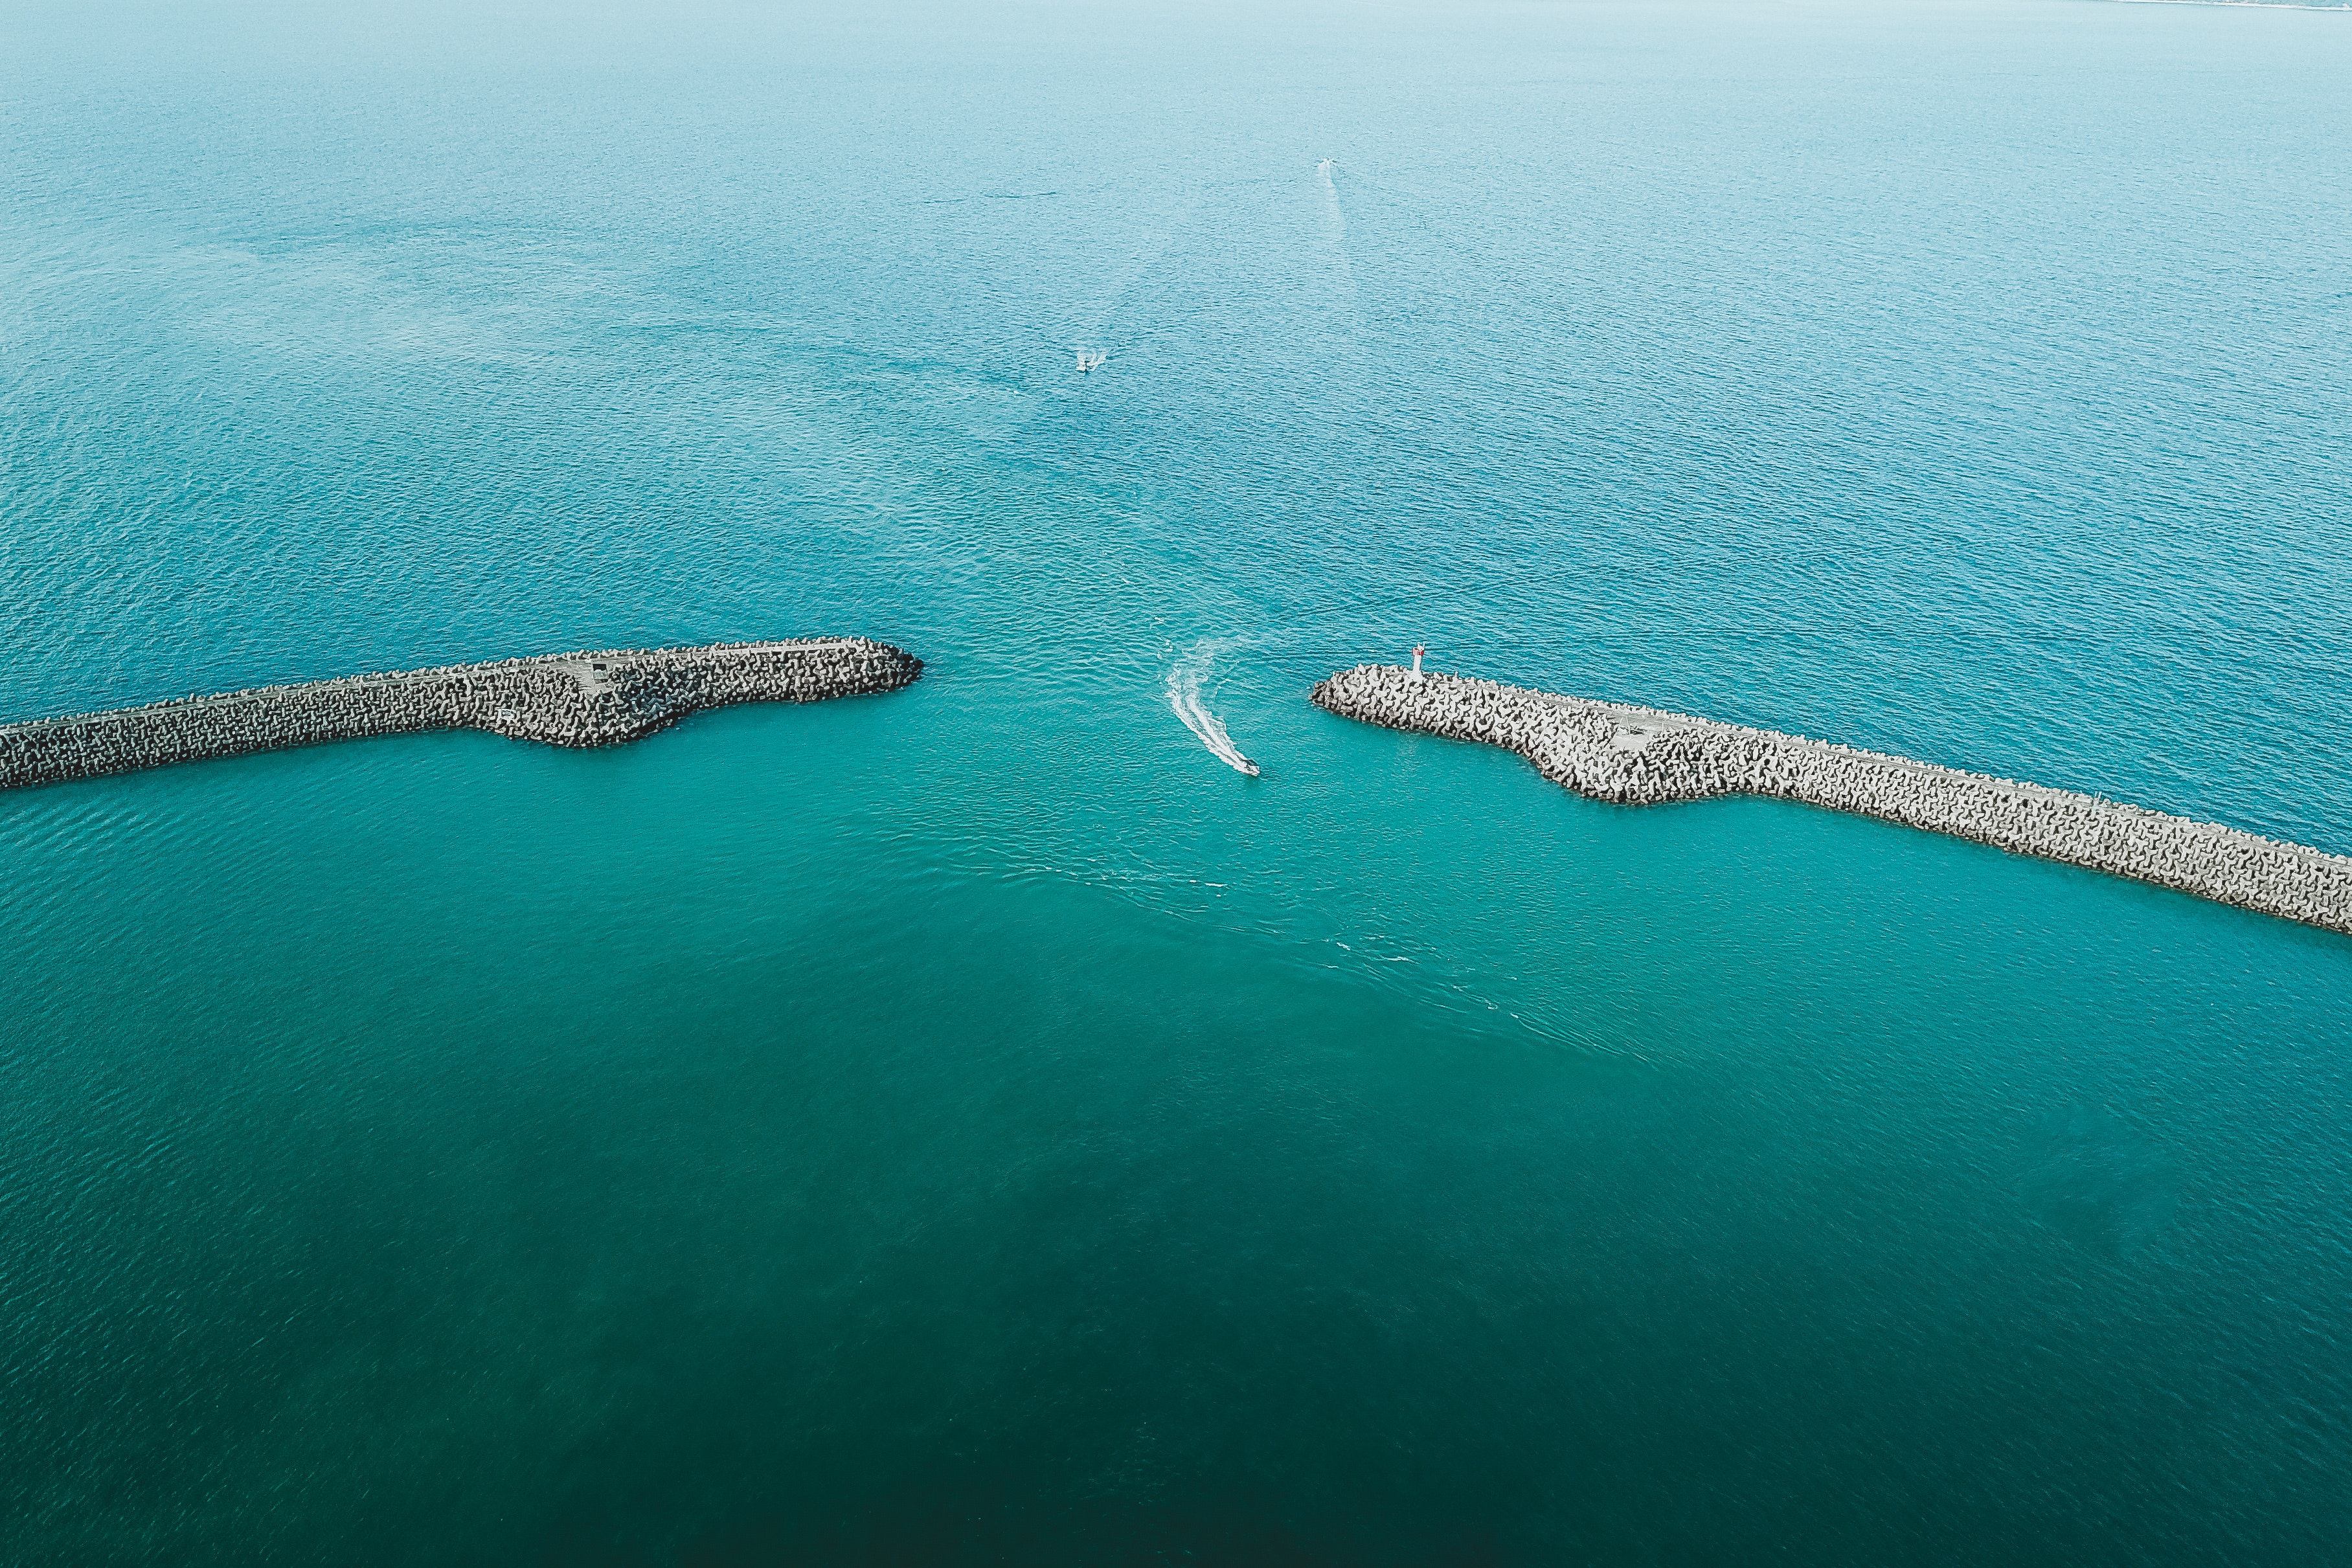
sea, water, water resources, sky, coastal and oceanic landforms, aqua, lake, beach, horizon, waterway, landscape, natural landscape, island, cloud, wind wave, shore, headland, coast, caribbean, cape, channel, tropics, peninsula, electric blue, sound, tree, spit, ocean, wood, bay, wave, inlet, aerial photography, bird's eye view, shoal, reservoir, promontory, reef, archipelago, bight